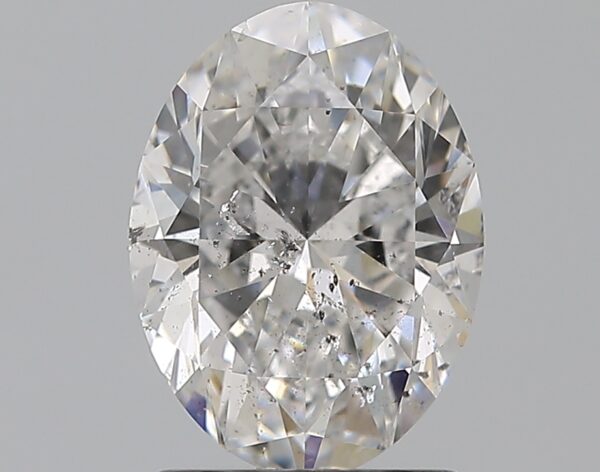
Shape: oval
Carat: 1.51
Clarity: SI2
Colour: E
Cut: EX
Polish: EX
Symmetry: EX
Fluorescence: F
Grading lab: GIA
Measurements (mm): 8.77 x 6.51 x 4.17